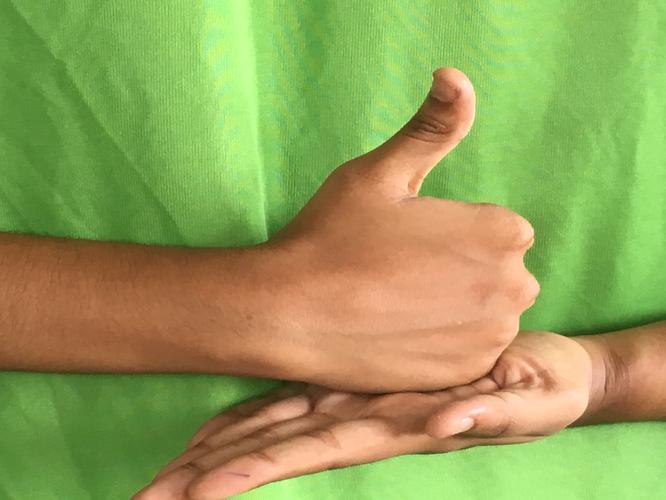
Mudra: Shivalinga
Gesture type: double_hand